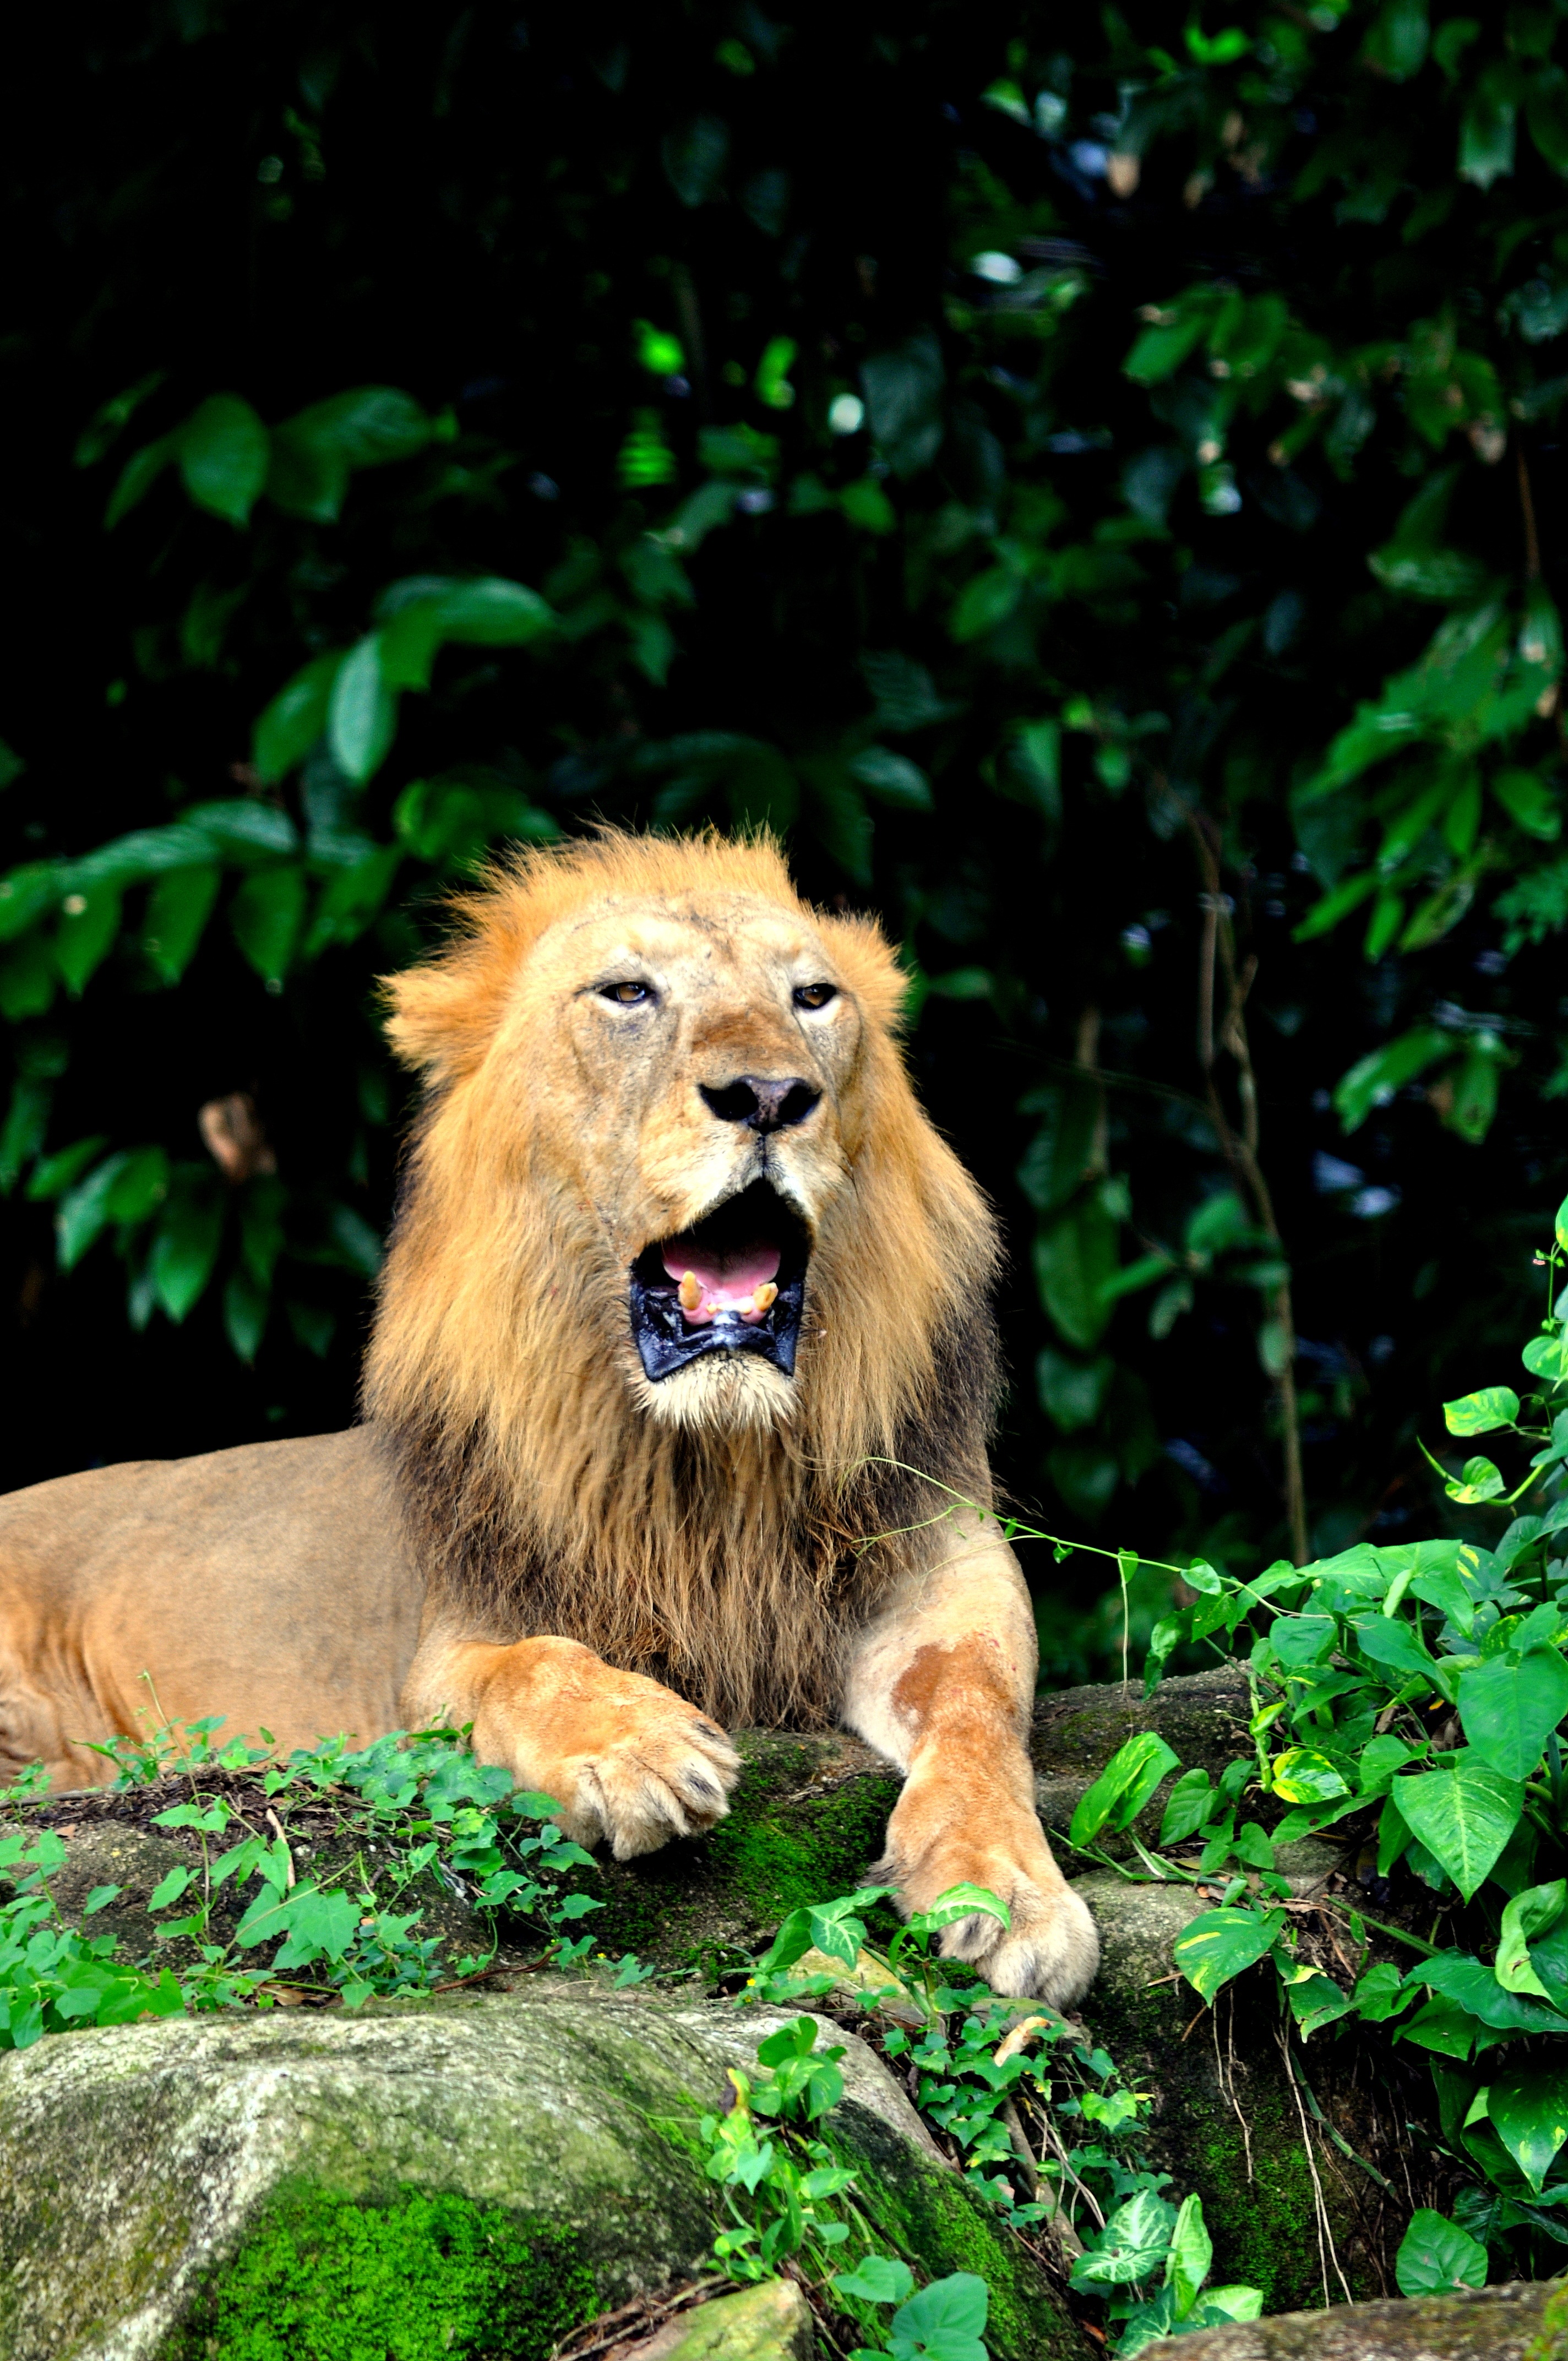
wildlife, wild, zoo, jungle, cat, africa, mammal, mane, predator, fauna, lion, yawn, habitat, yawning, safari, bored, big cats, cat like mammal